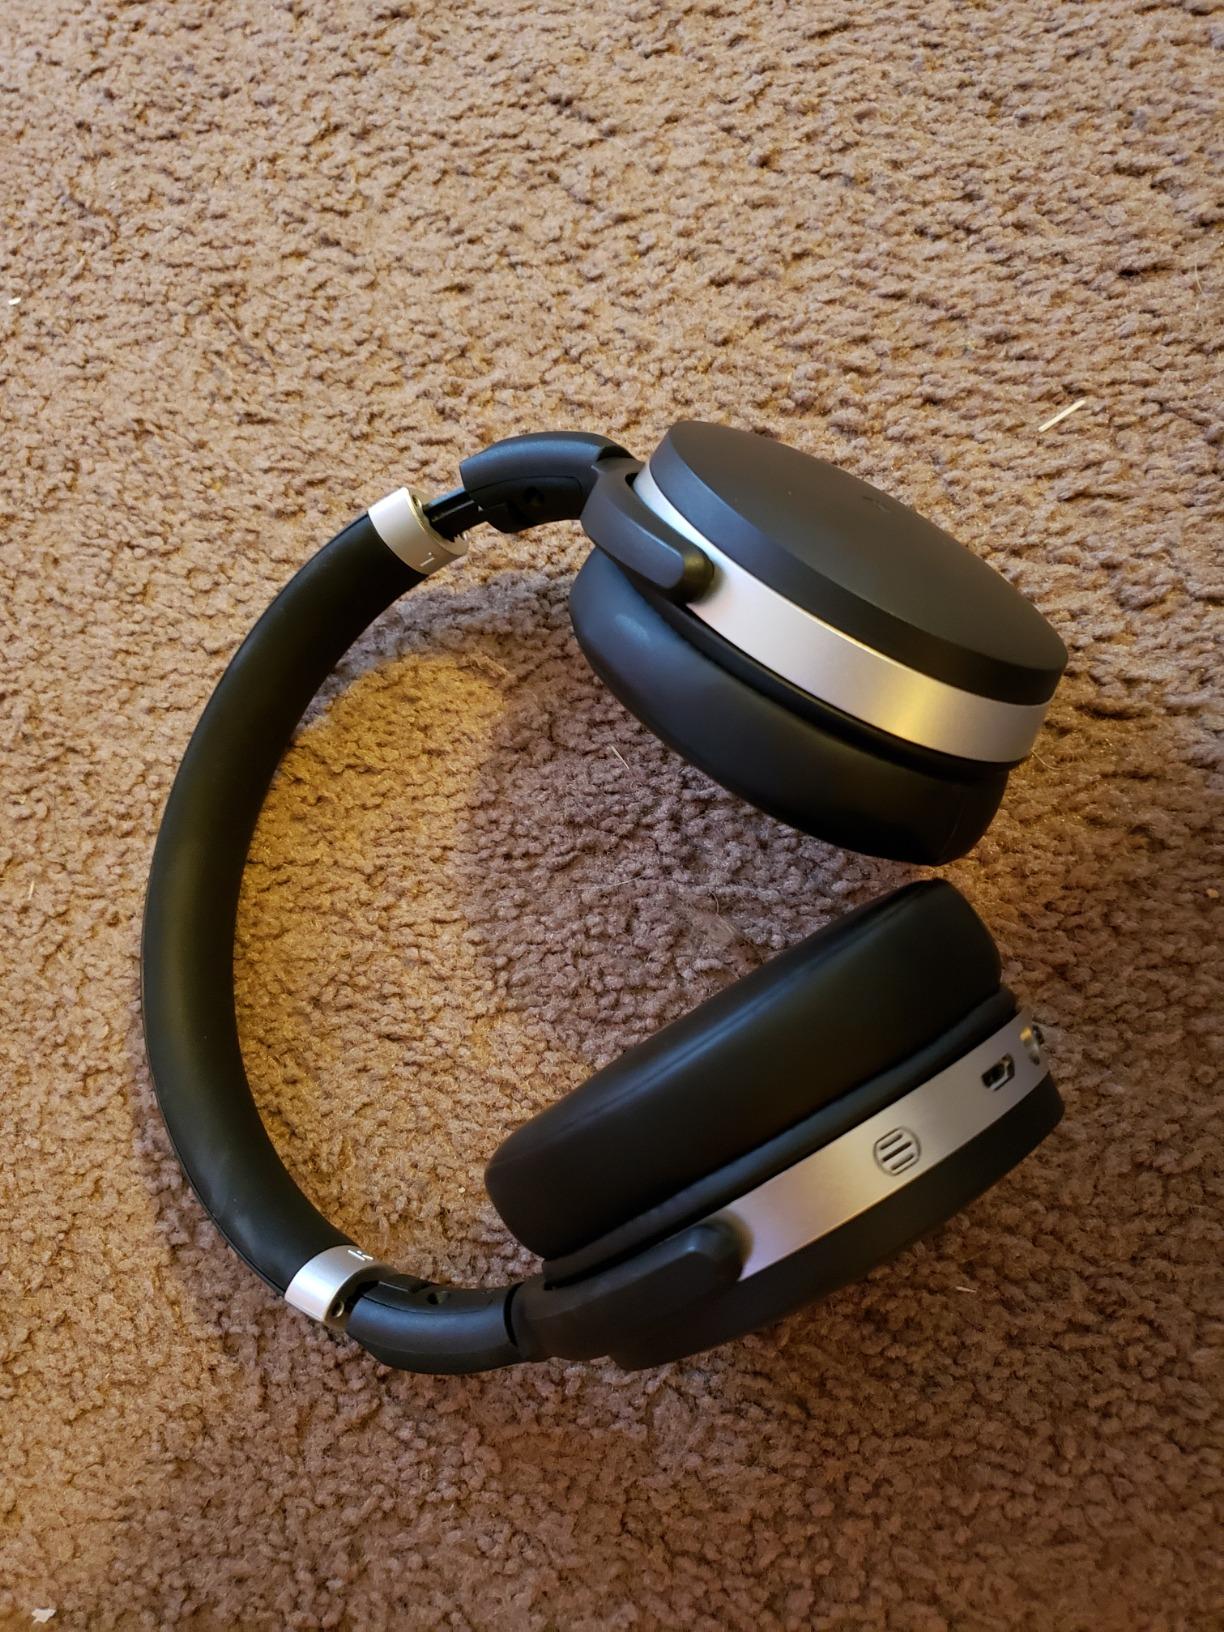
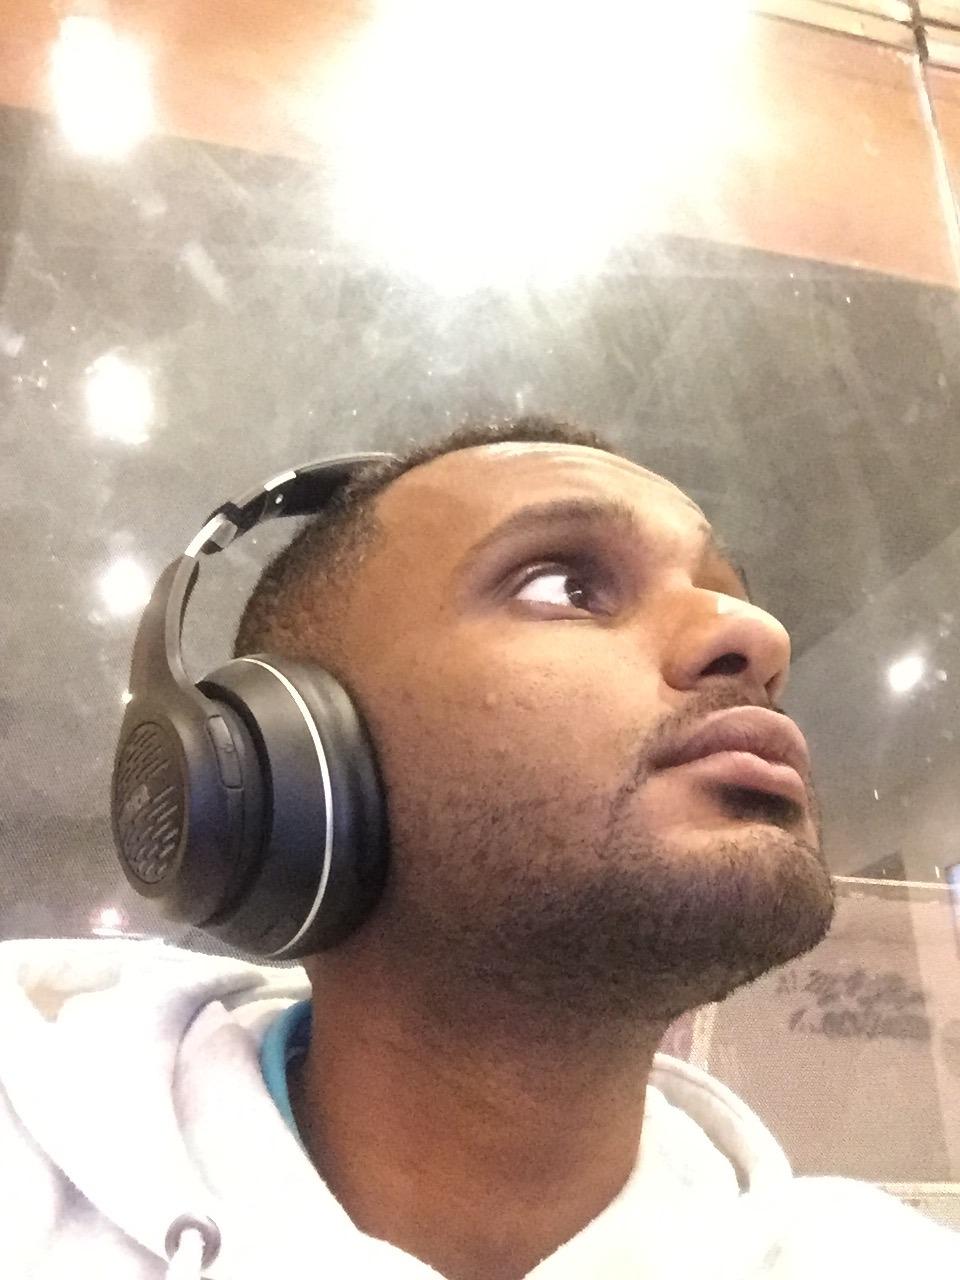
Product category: headphones
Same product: no